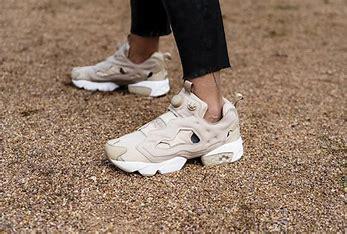
Brand: Reebok
Model: Instapump Fury OG